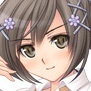
Portrait style: Anime Portrait